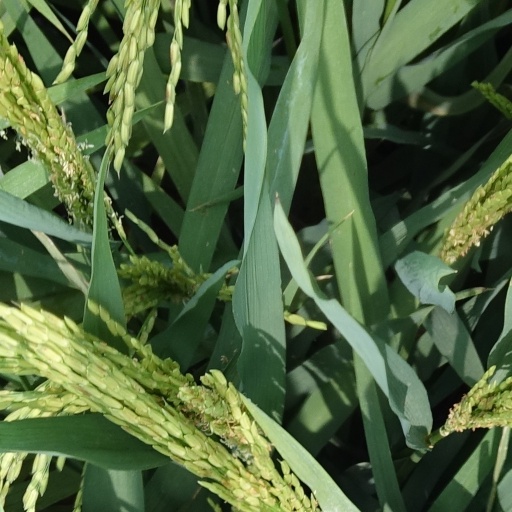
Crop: rice